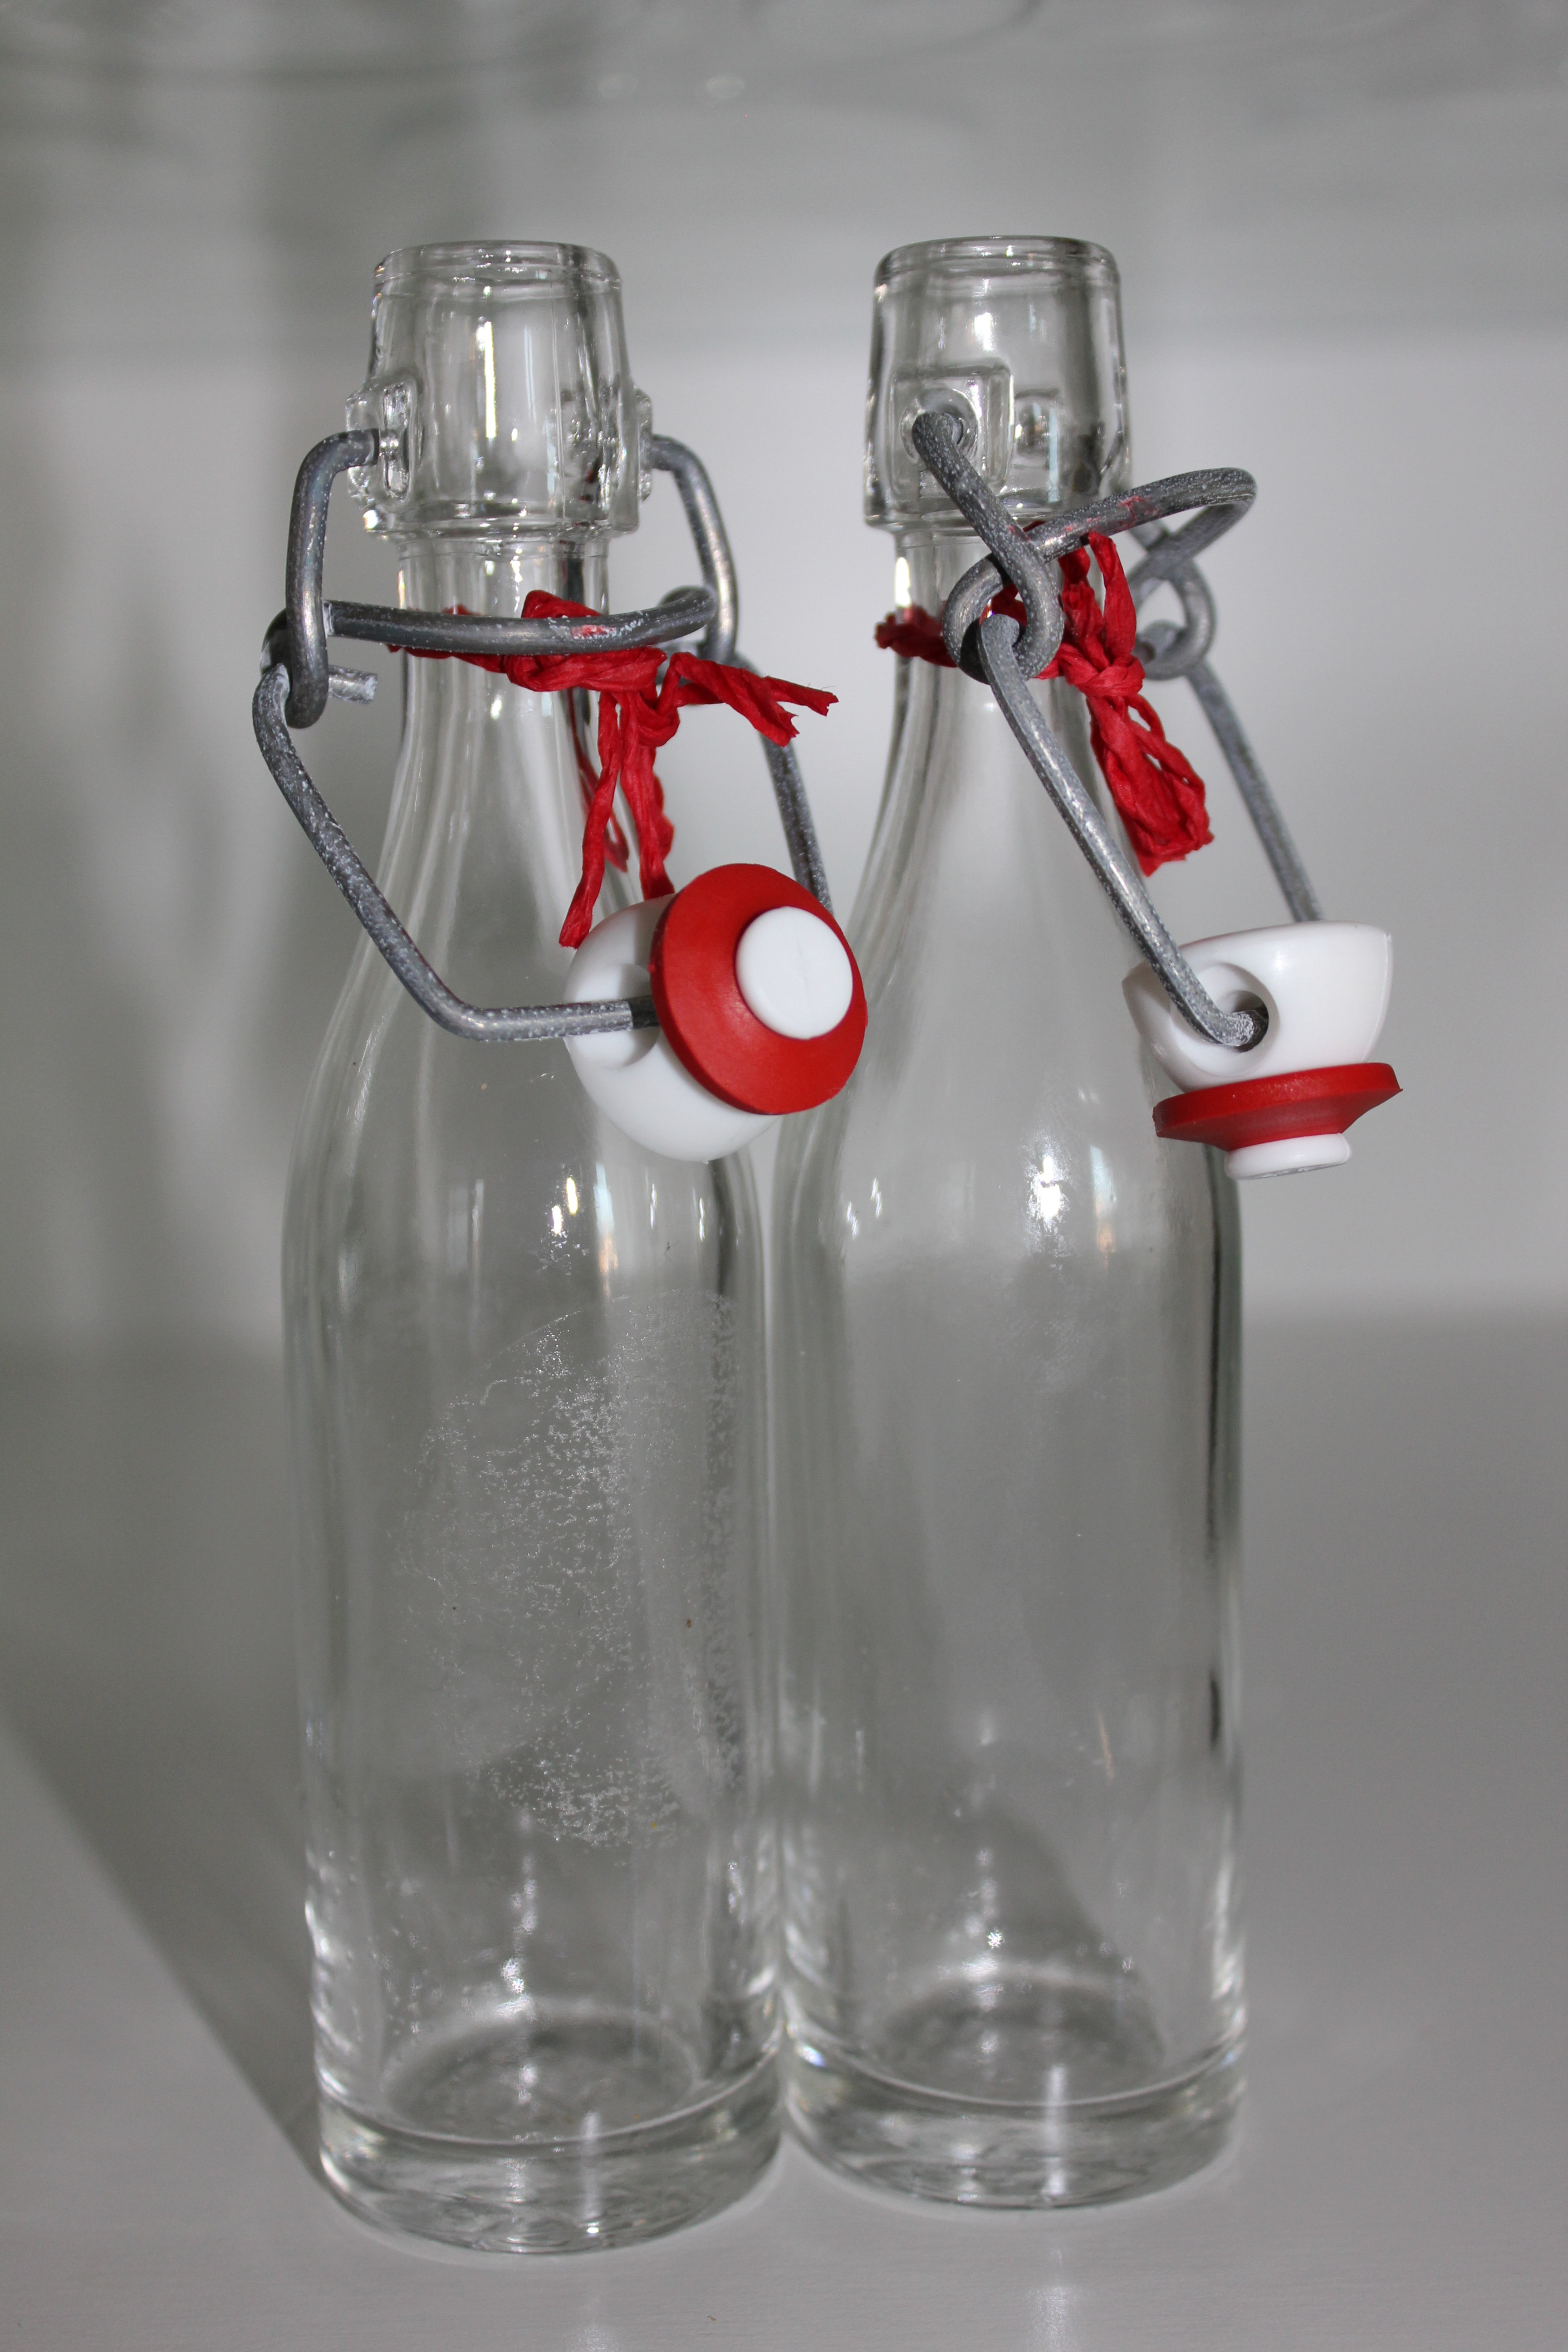
glass, red, bottle, lighting, tableware, wine bottle, glass bottle, mason jar, product, bottles, plastic bottle, drinkware